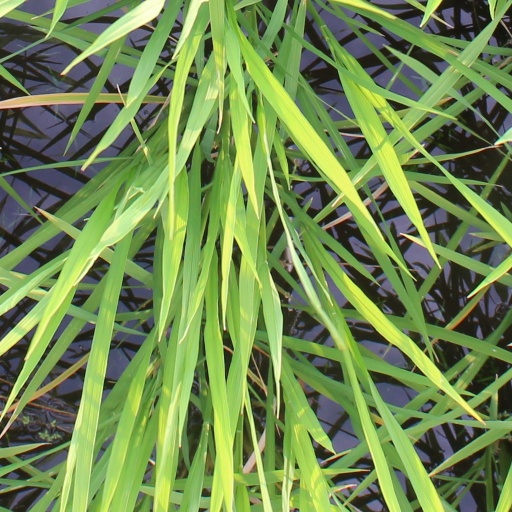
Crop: rice